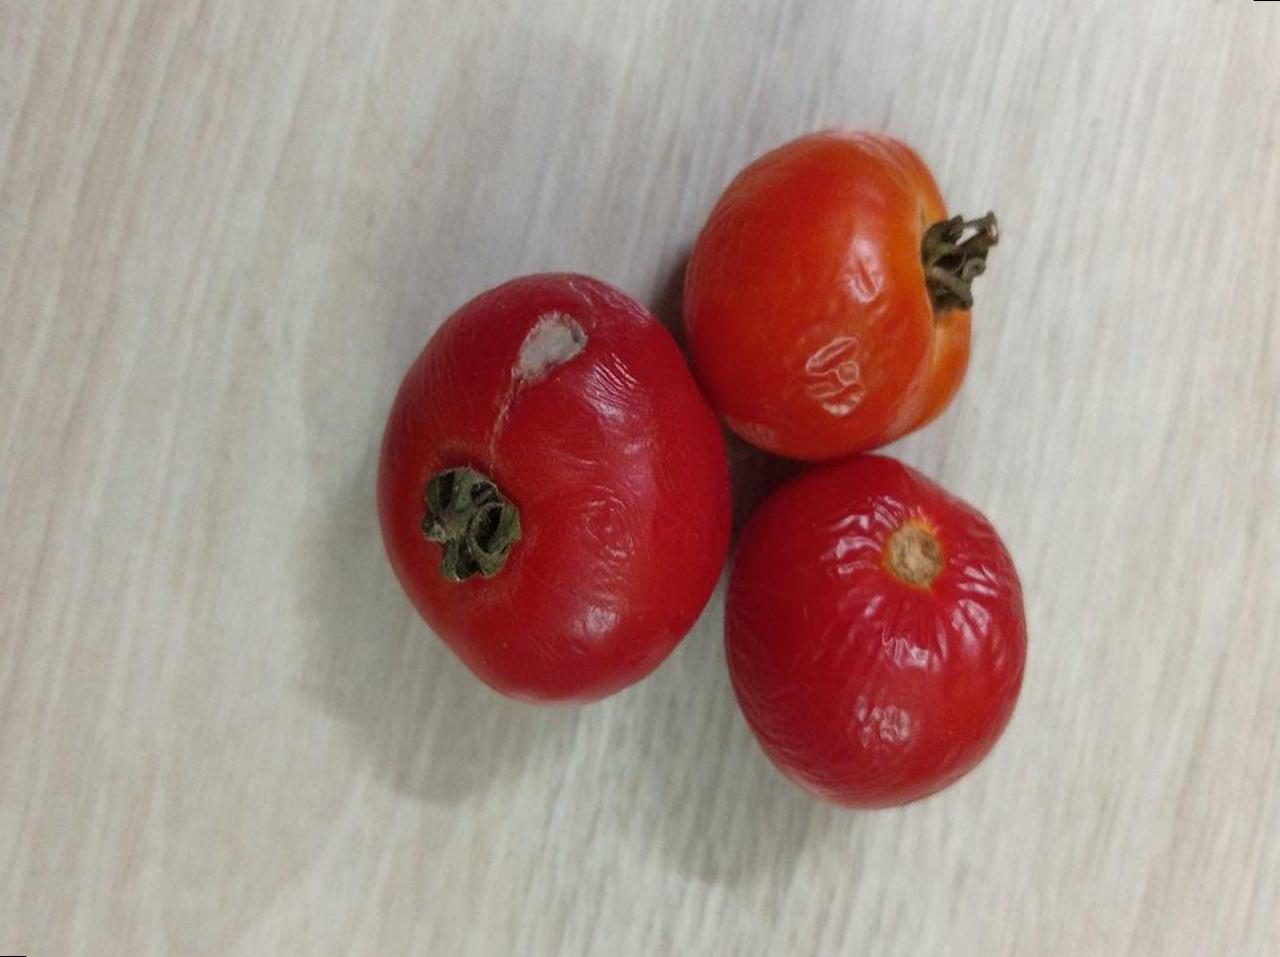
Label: Rotten